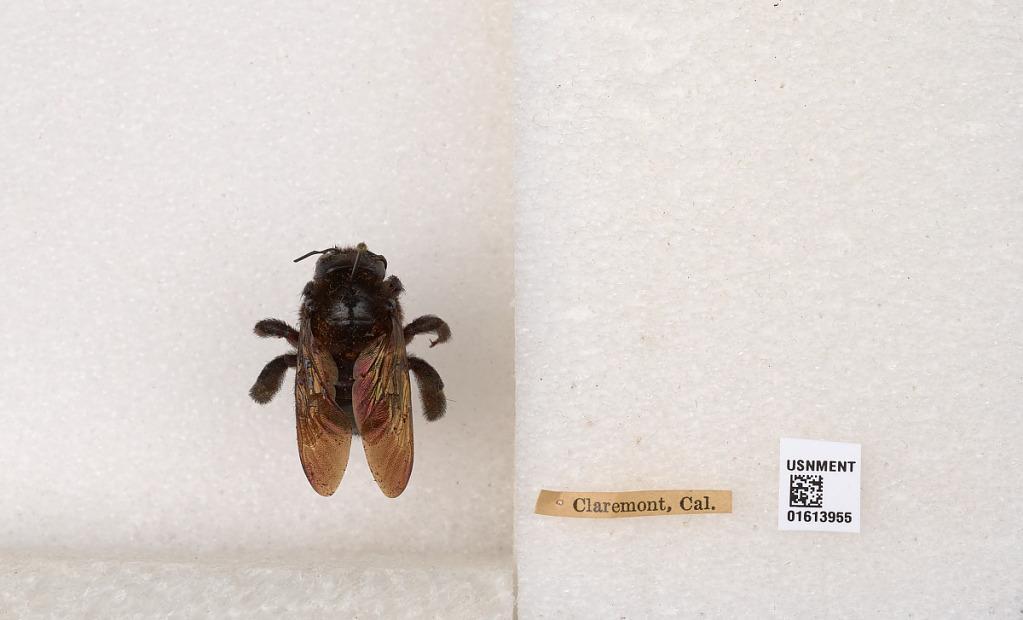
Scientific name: Xylocopa (Neoxylocopa) varipuncta Patton
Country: United States
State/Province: California
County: Los Angeles
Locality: Claremont
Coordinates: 34.0967, -117.72